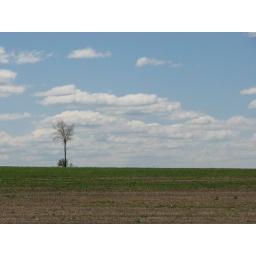
A lone tree stands in a field in Pennsylvania